Football Nation

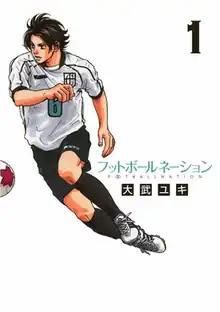
First volume cover

is a Japanese manga series written and illustrated by Yuki Otake. It began serialization in Shogakukan's "Big Comic Superior" magazine in December 2009.